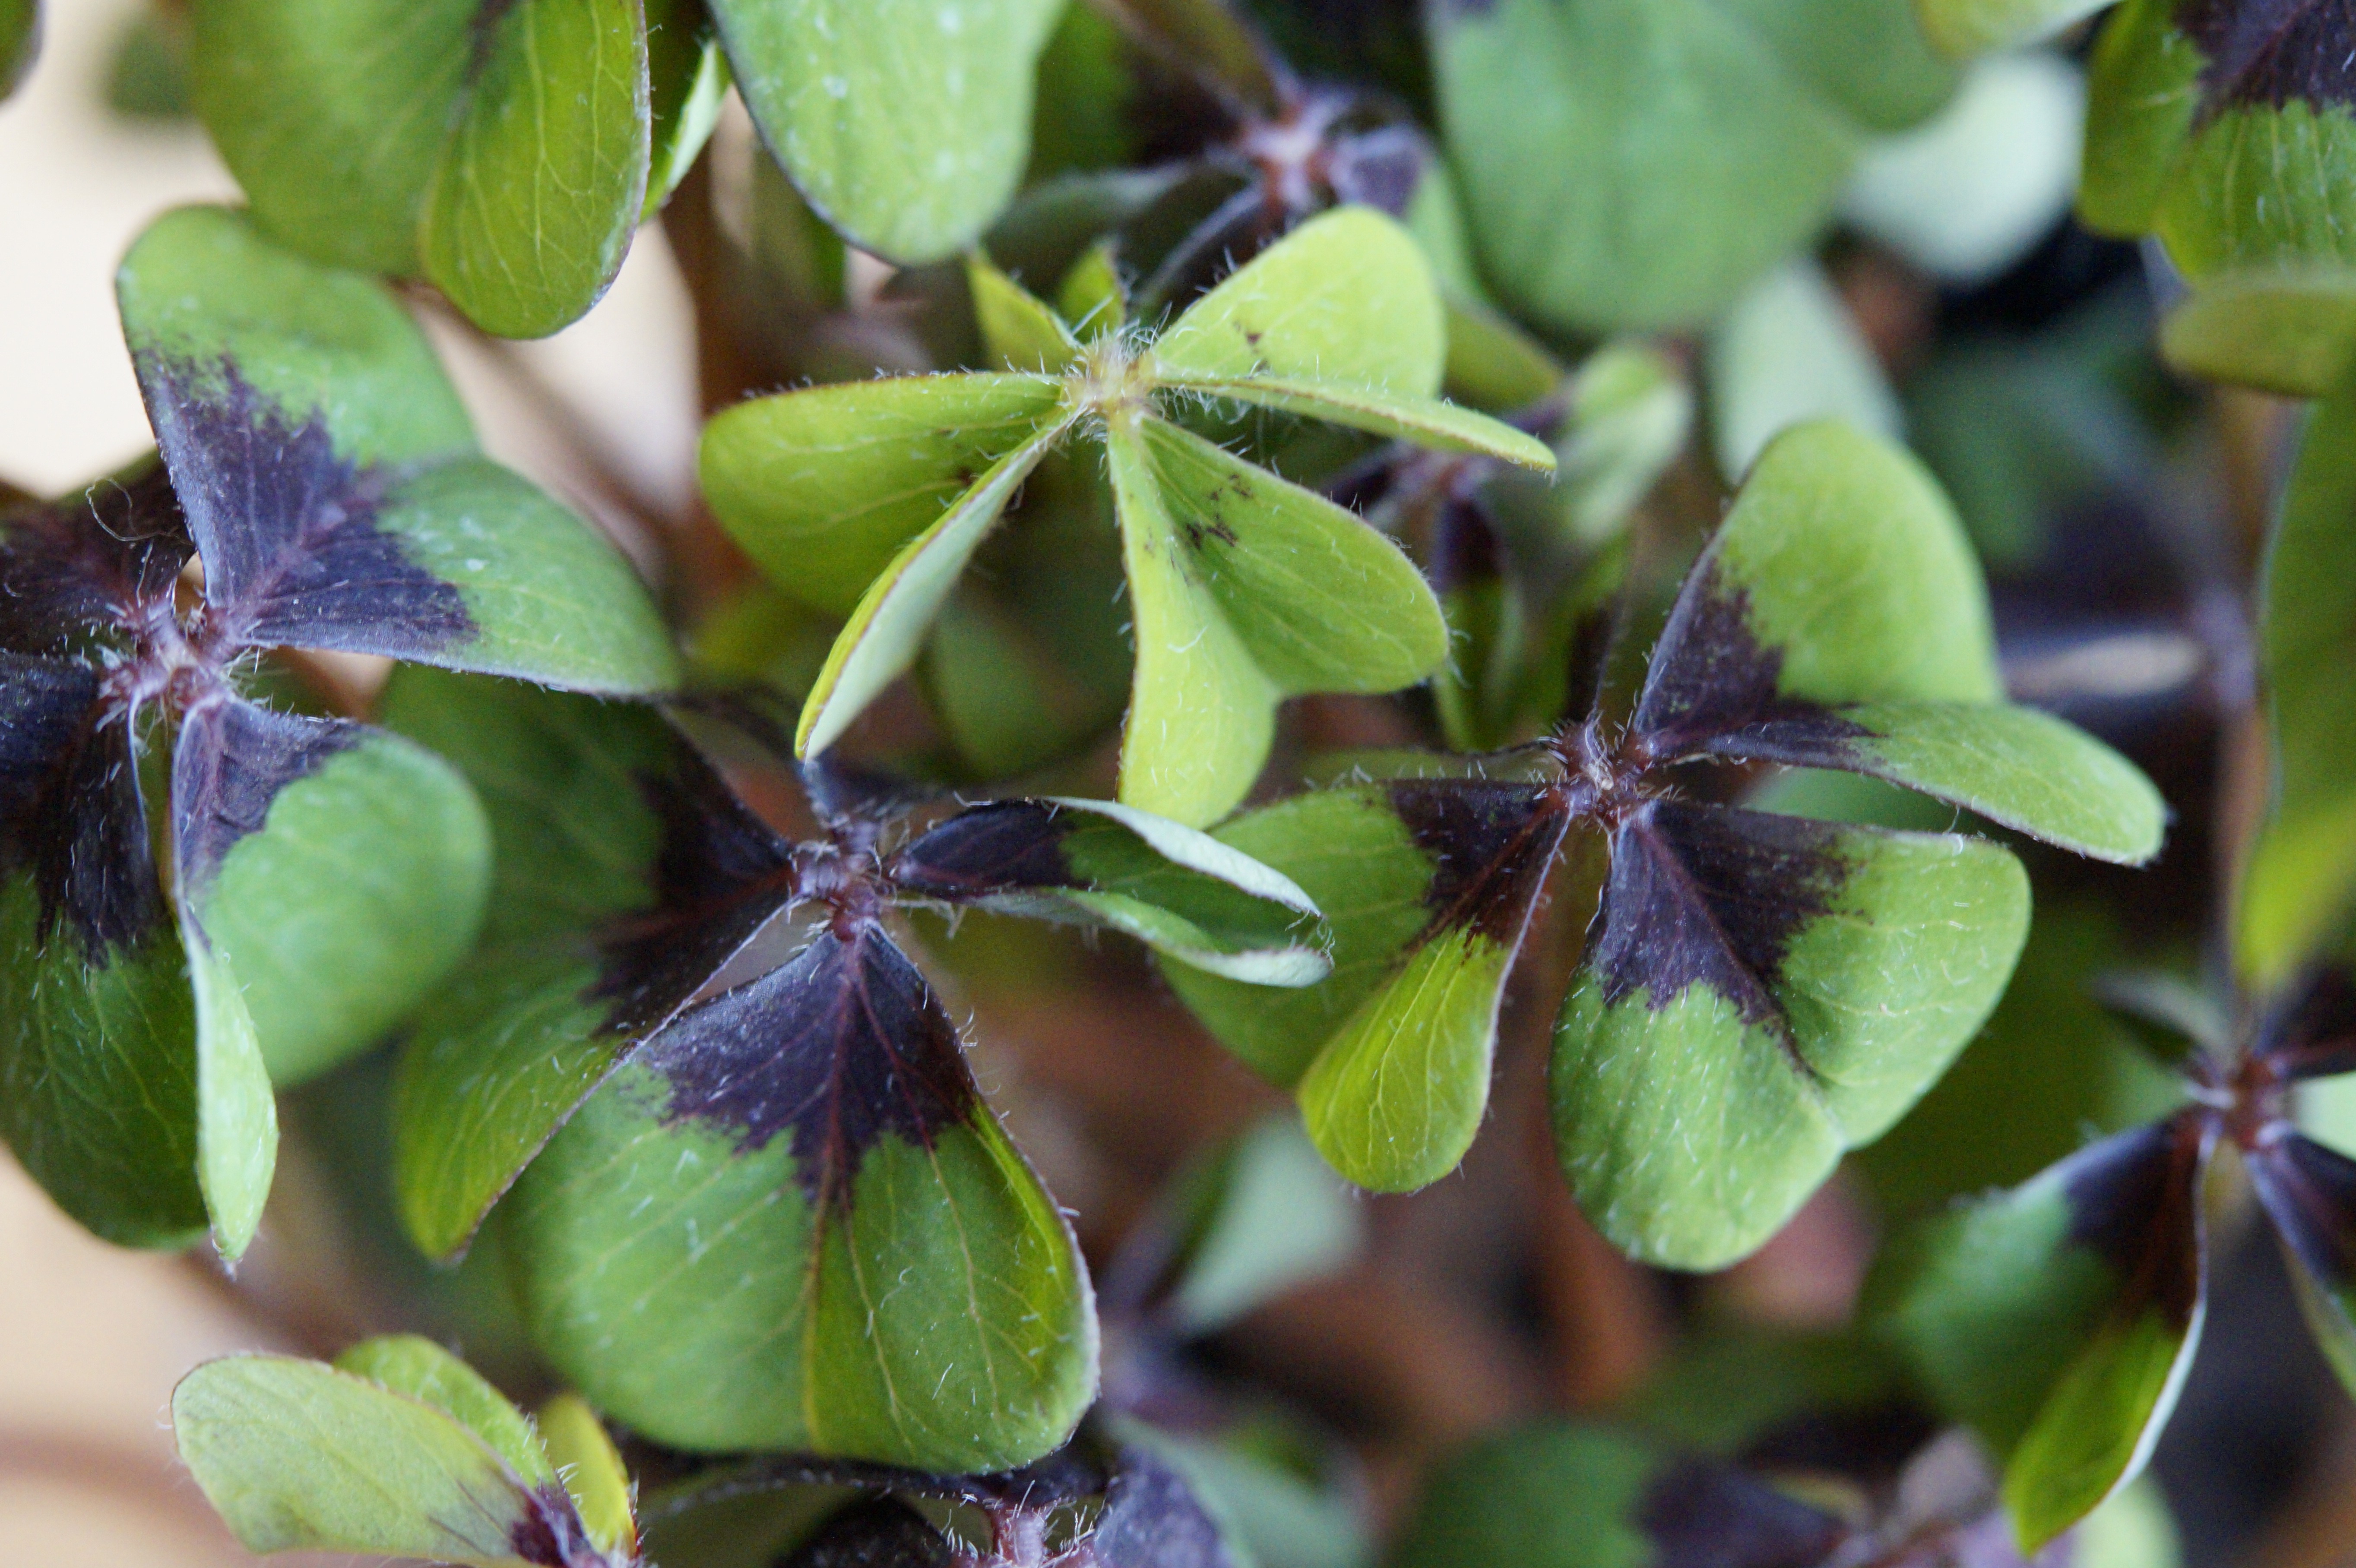
plant, flower, botany, flora, wildflower, luck, viola, sorrel, klee, macro photography, ornamental plant, flowering plant, lucky charm, lucky clover, vierbl ttrig, lucky messenger, hellebore, land plant, violet family, four wood sorrel